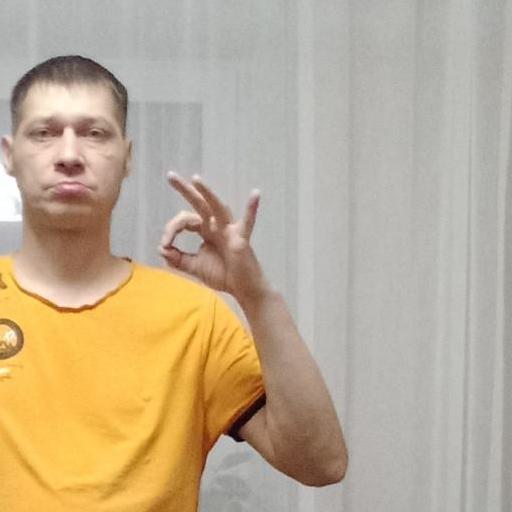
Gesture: ok